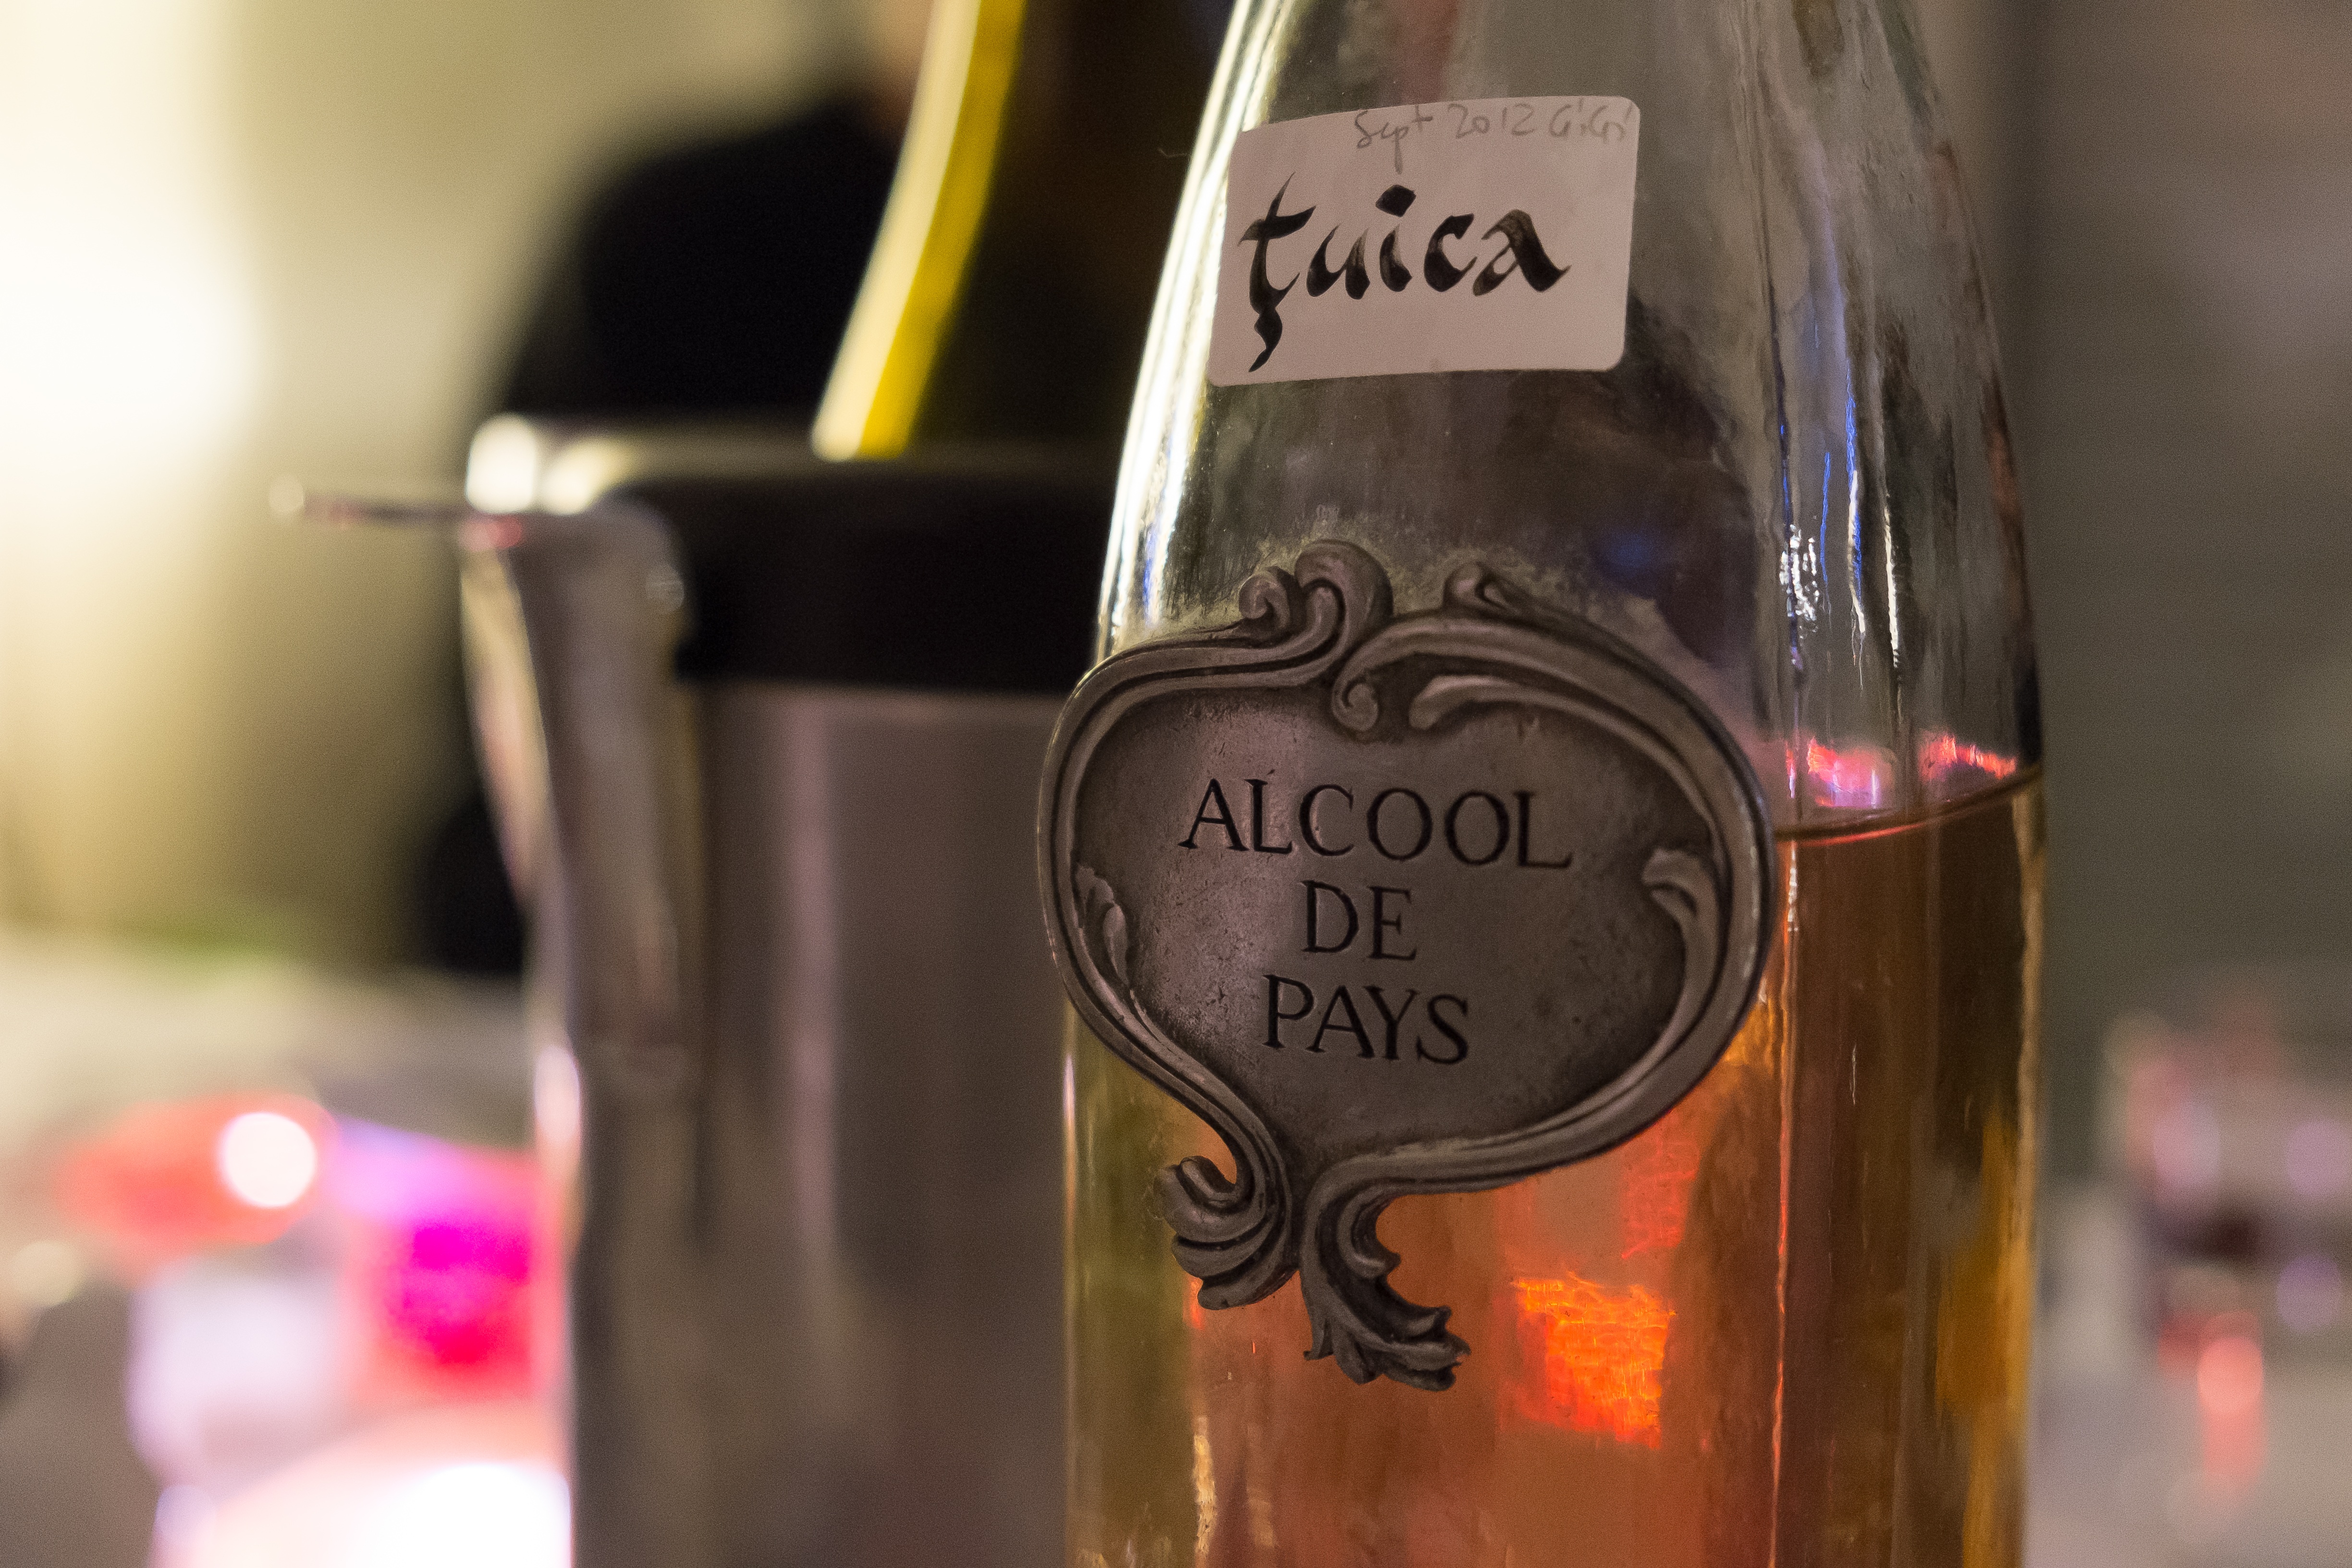
blur, wine, color, drink, bottle, alcohol, wine bottle, detail, liqueur, alcoholic beverage, sense, distilled beverage